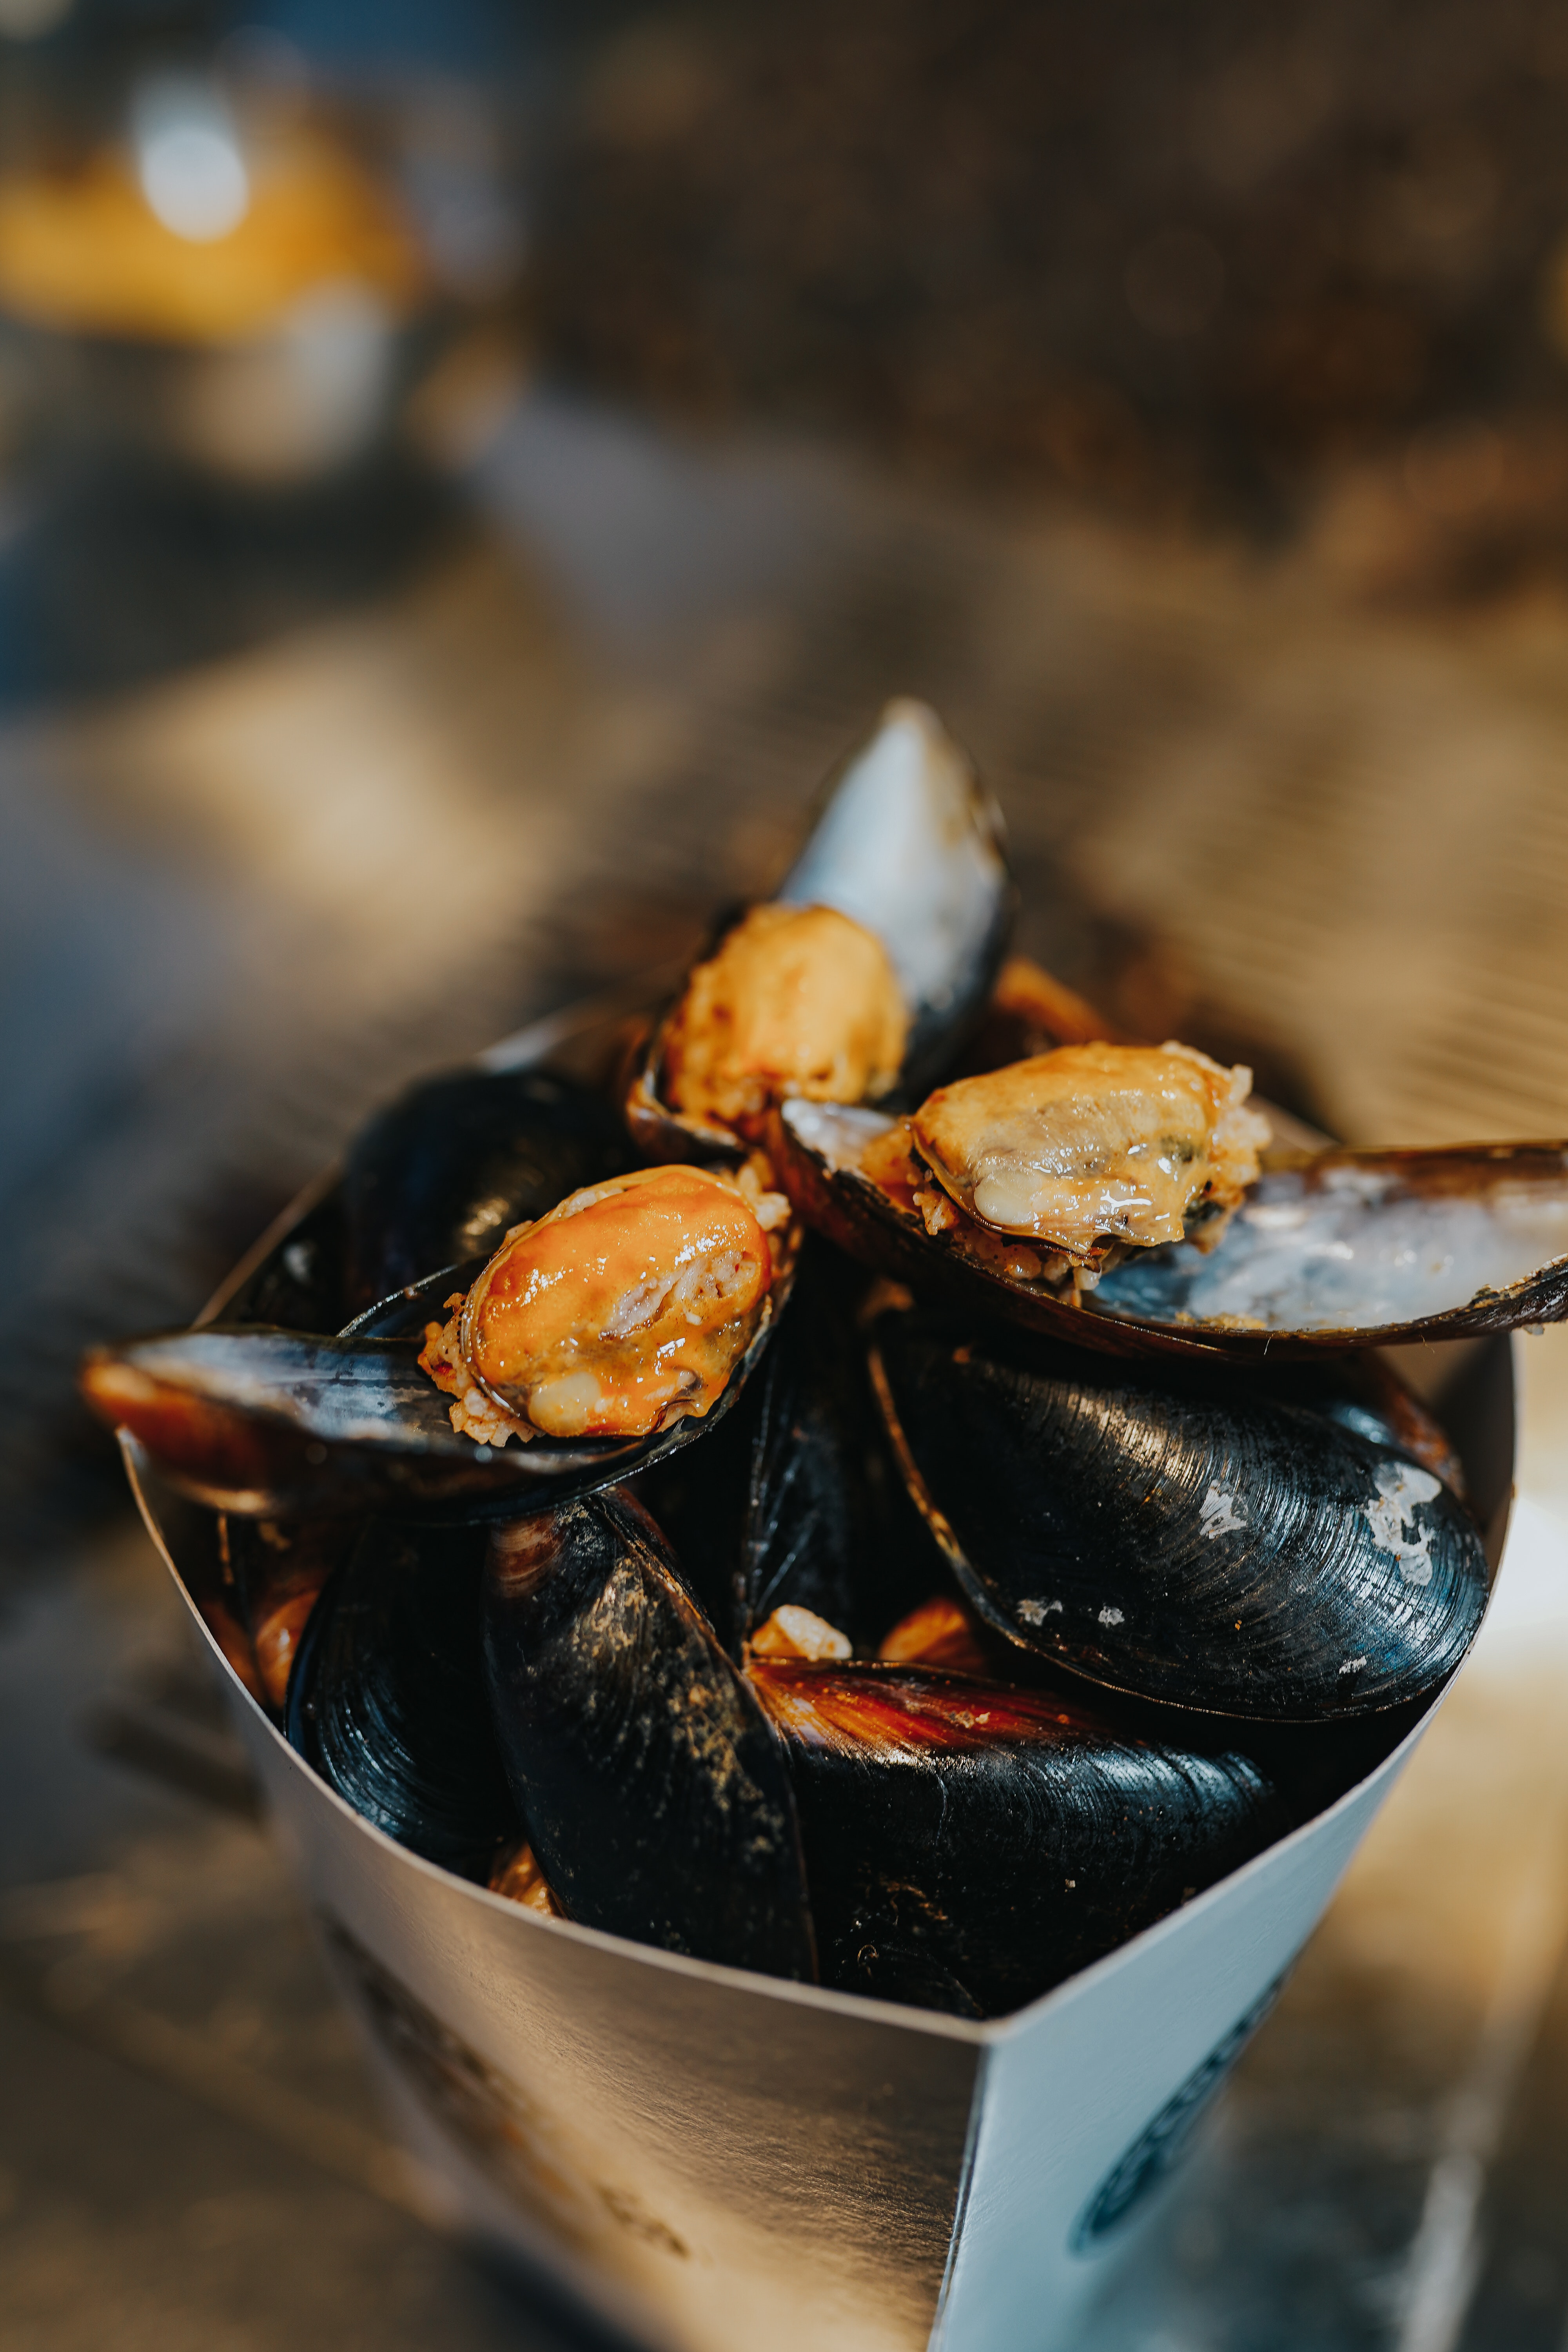
food, ingredient, recipe, dish, cuisine, bivalve, seafood, tableware, produce, foil, comfort food, invertebrate, shellfish, delicacy, cooking, side dish, rock, clam, molluscs, still life photography, la carte food, sweetness, fast food, petal, drink, portuguese food, flowering plant